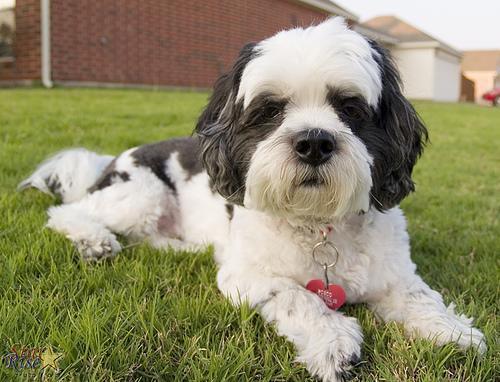
Lhasa